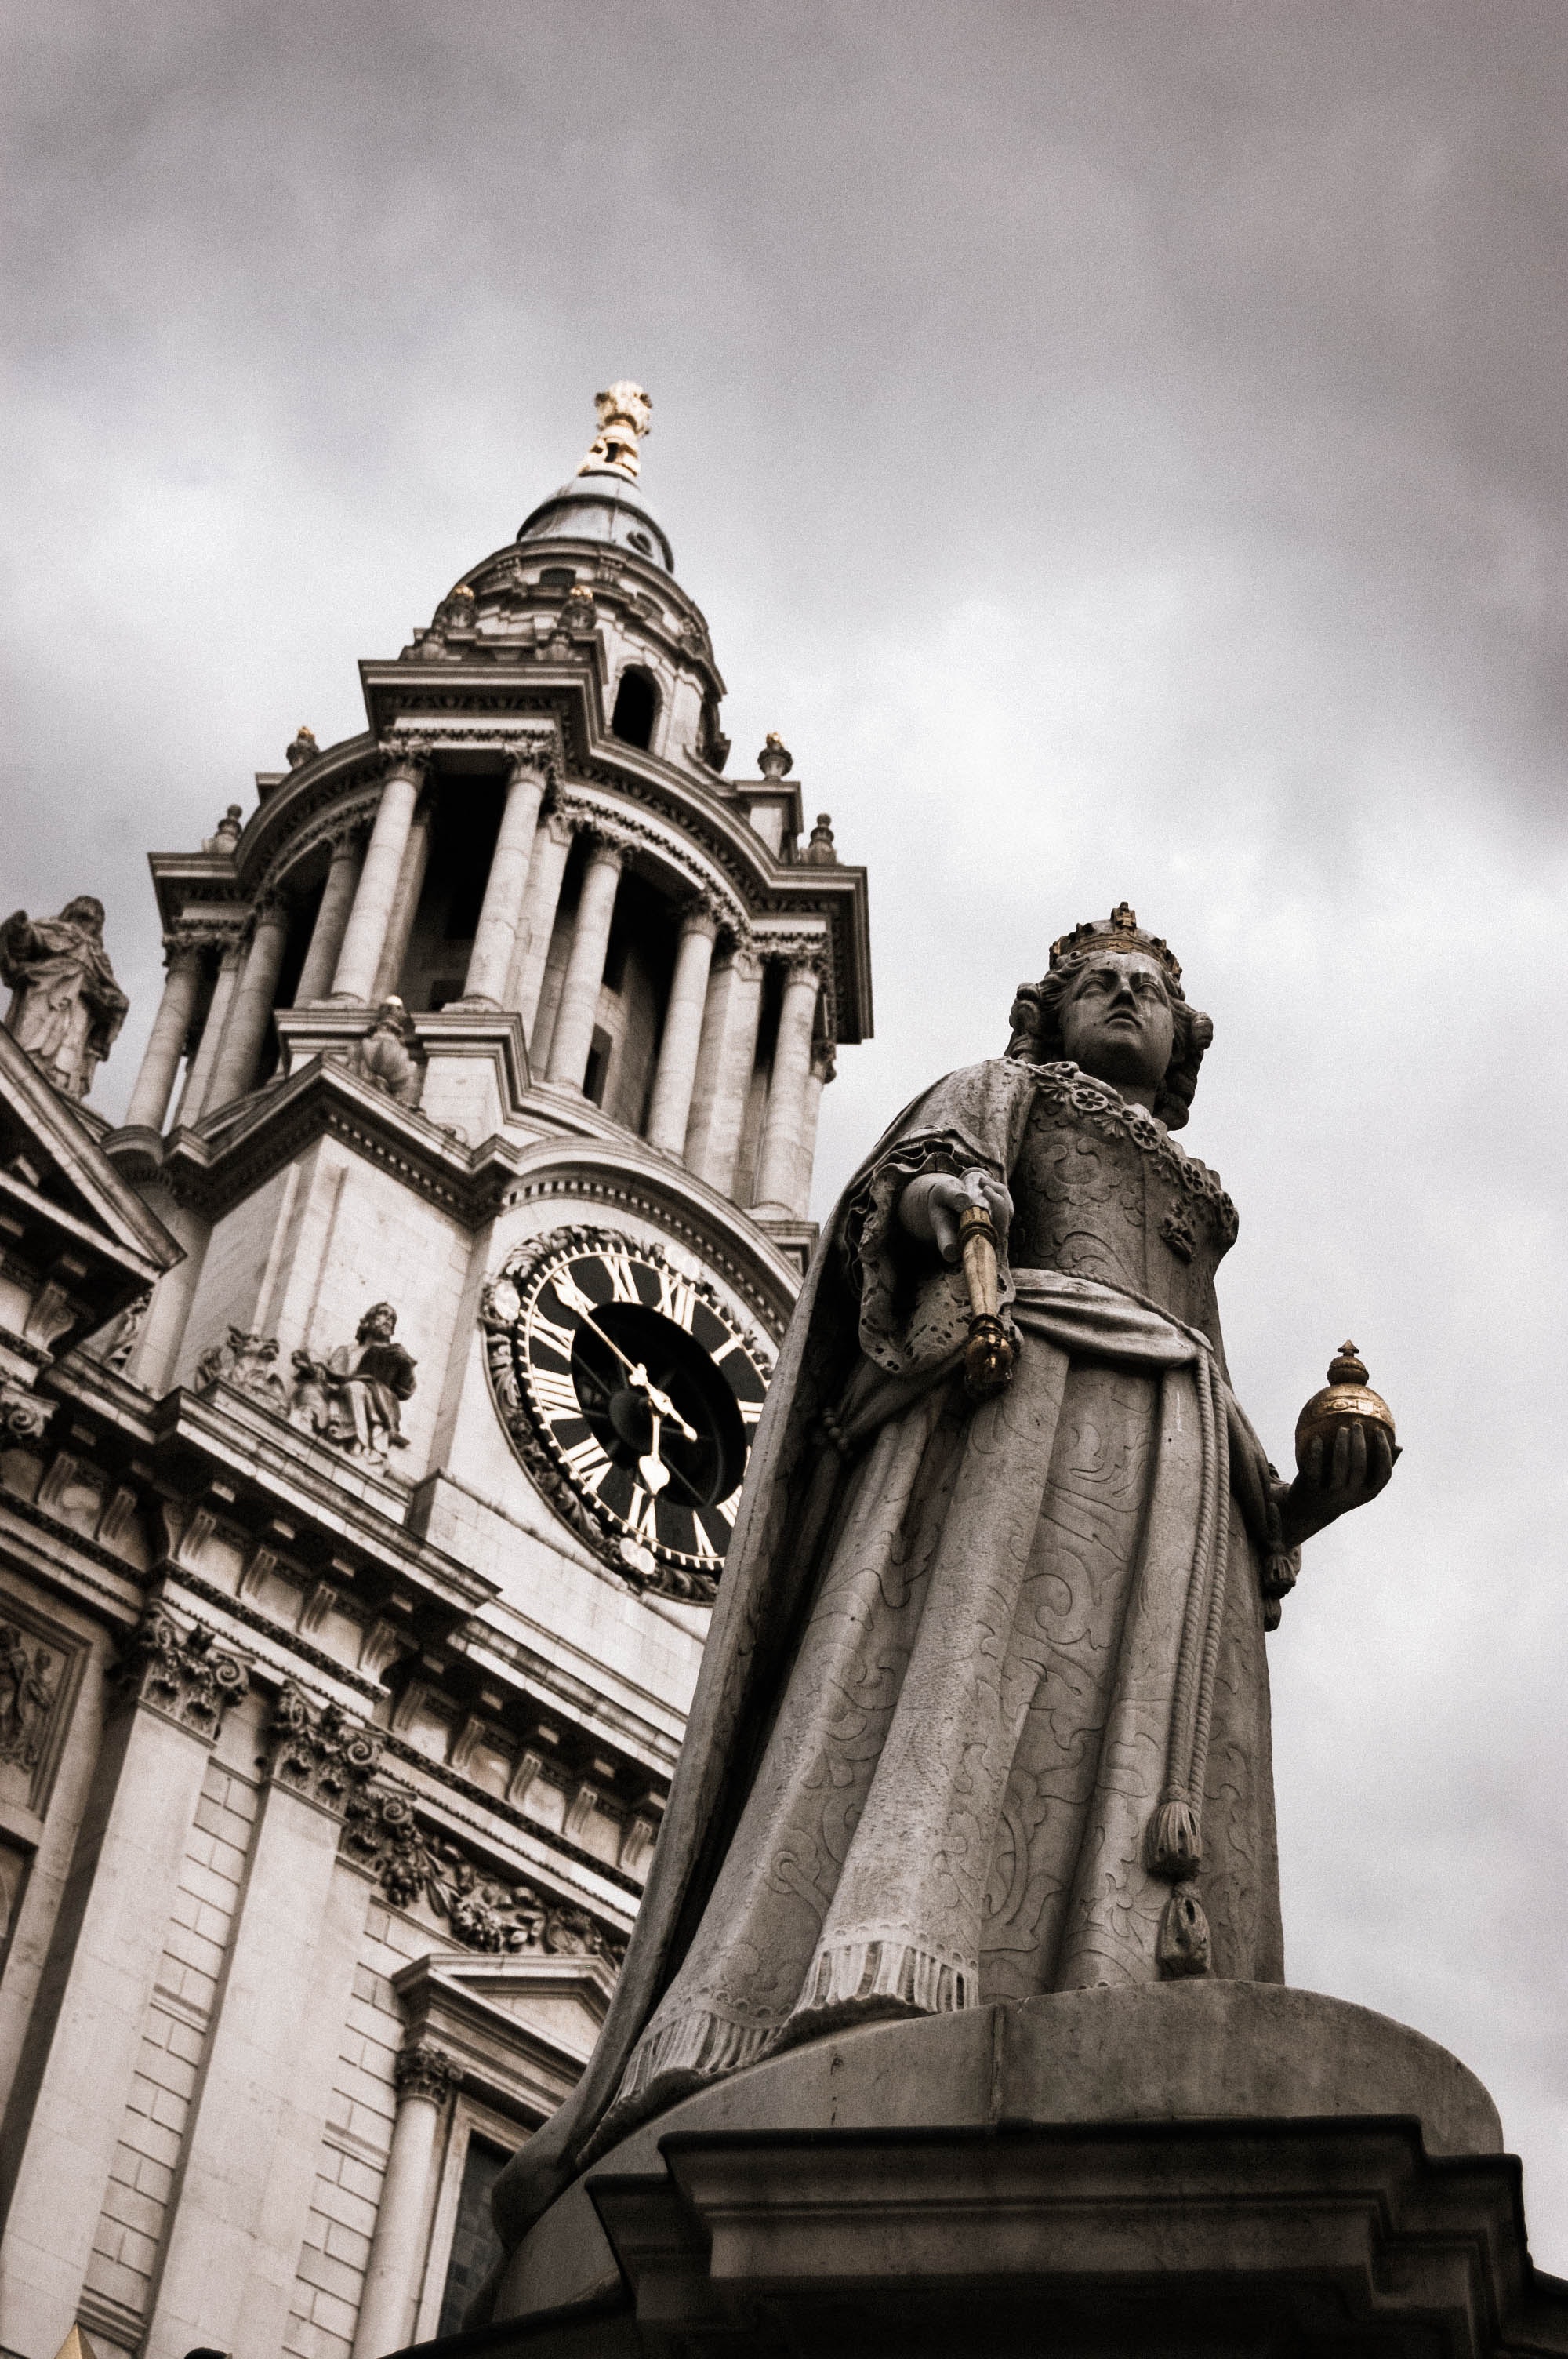
landmark, architecture, statue, sky, sculpture, black and white, monument, urban area, building, stock photography, church, place of worship, cathedral, city, monochrome, classical architecture, monochrome photography, photography, metropolis, cloud, facade, dome, tourism, art, basilica, stone carving, historic site, spire, style, steeple, world, tourist attraction